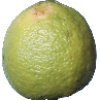
Label: limes